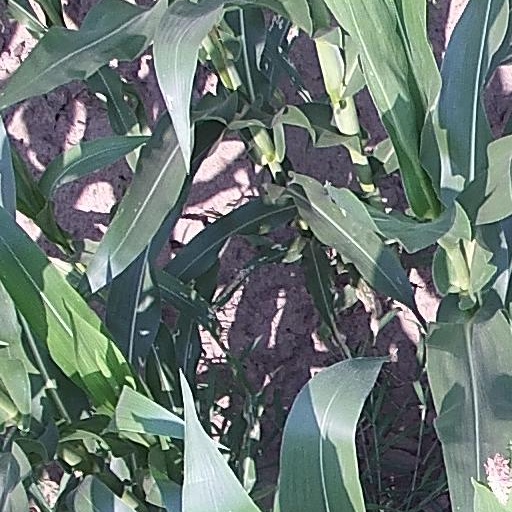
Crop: maize; corn